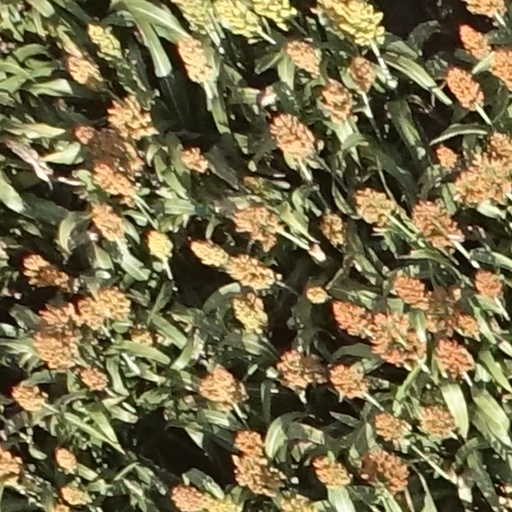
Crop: sorghum